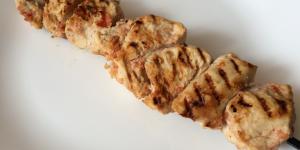
kebabs de pollo marinado en yogur